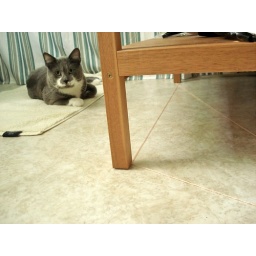
Sammie batted a ball of yarn all over the house... including around one table leg three times.